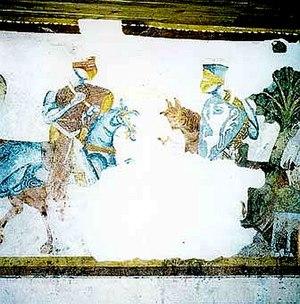
Hartmann von Aue est, avec Wolfram von Eschenbach et Godefroi de Strasbourg l’un des grands poètes épiques de la littérature du moyen haut allemand, florissante vers 1200. Avec Heinrich von Veldeke, il transposa en langue germanique la tradition française du roman courtois. On lui doit les contes Erec, Grégoire, Le pauvre Henri, Yvain, un dialogue allégorique connu sous le nom de Recueil de complaintes ainsi que quelques chansons des croisades et des Minnesang.